Pirin Mountains

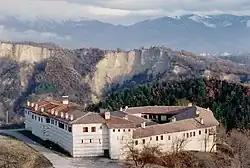
Rozhen Monastery

The favourable natural conditions for winter sports, spa and recreation combined with the architectural heritage make Pirin a popular tourist destination. Bansko is by far the most developed winter resort in the mountain range, being also Bulgaria's most popular one for foreigners — over 79,000 foreign tourists have stayed in Bansko for the 2016/17 winter season spending an average of four nights. Bansko has 75 km ski runs equipped with artificial snow machines as well as 22 km lifting facilities and provides conditions for alpine skiing, cross-country skiing, biathlon, snowboard, etc. The top elevation is 2,560 m while the lowest is 990 m. Bansko regularly hosts European alpine ski and biathlon cups. Another much smaller resort is Dobriniste with 5 km of ski tracks.